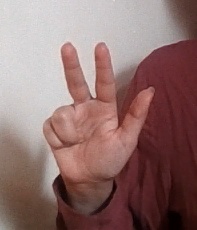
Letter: al